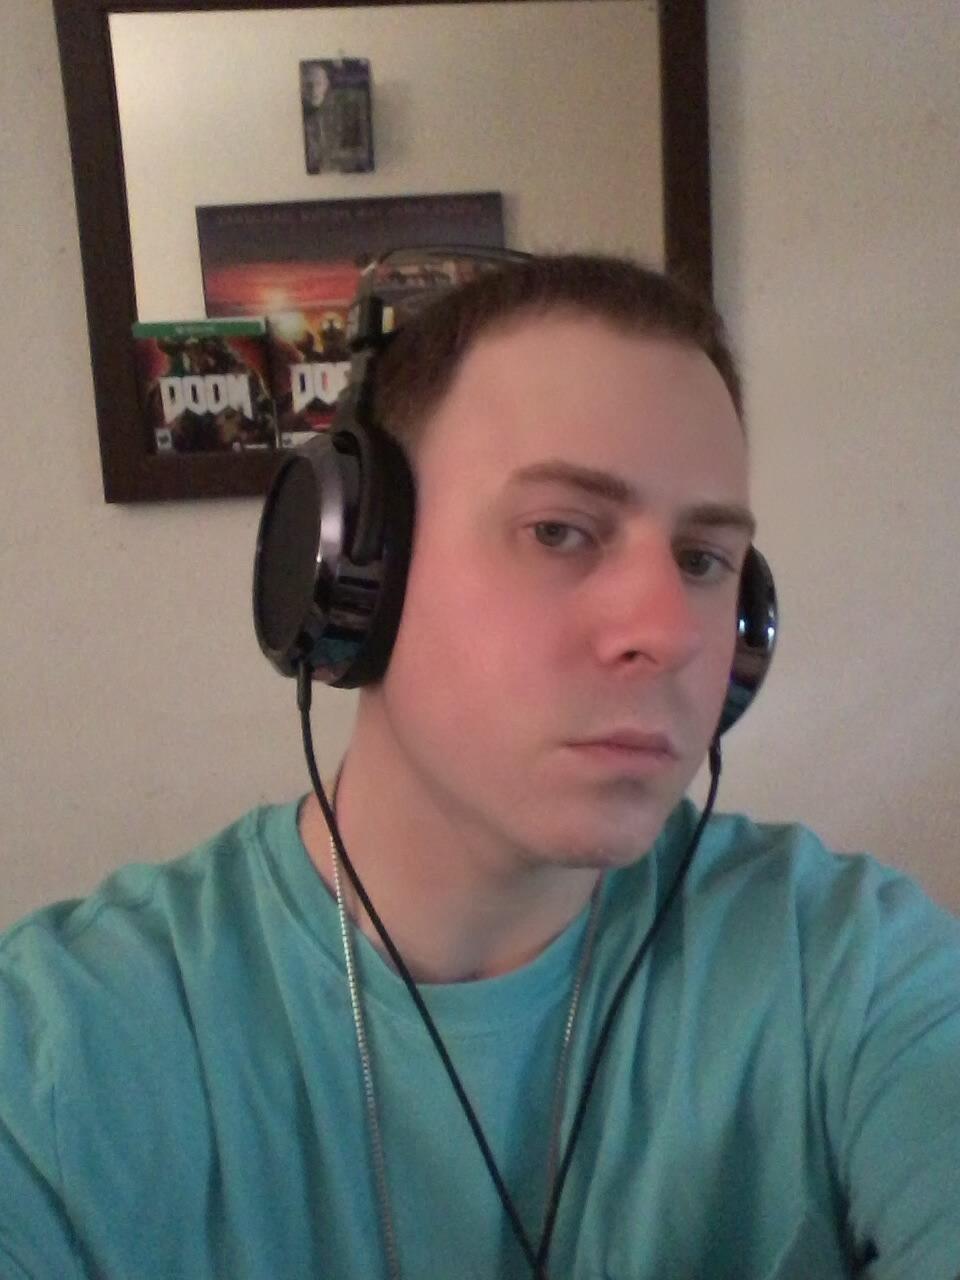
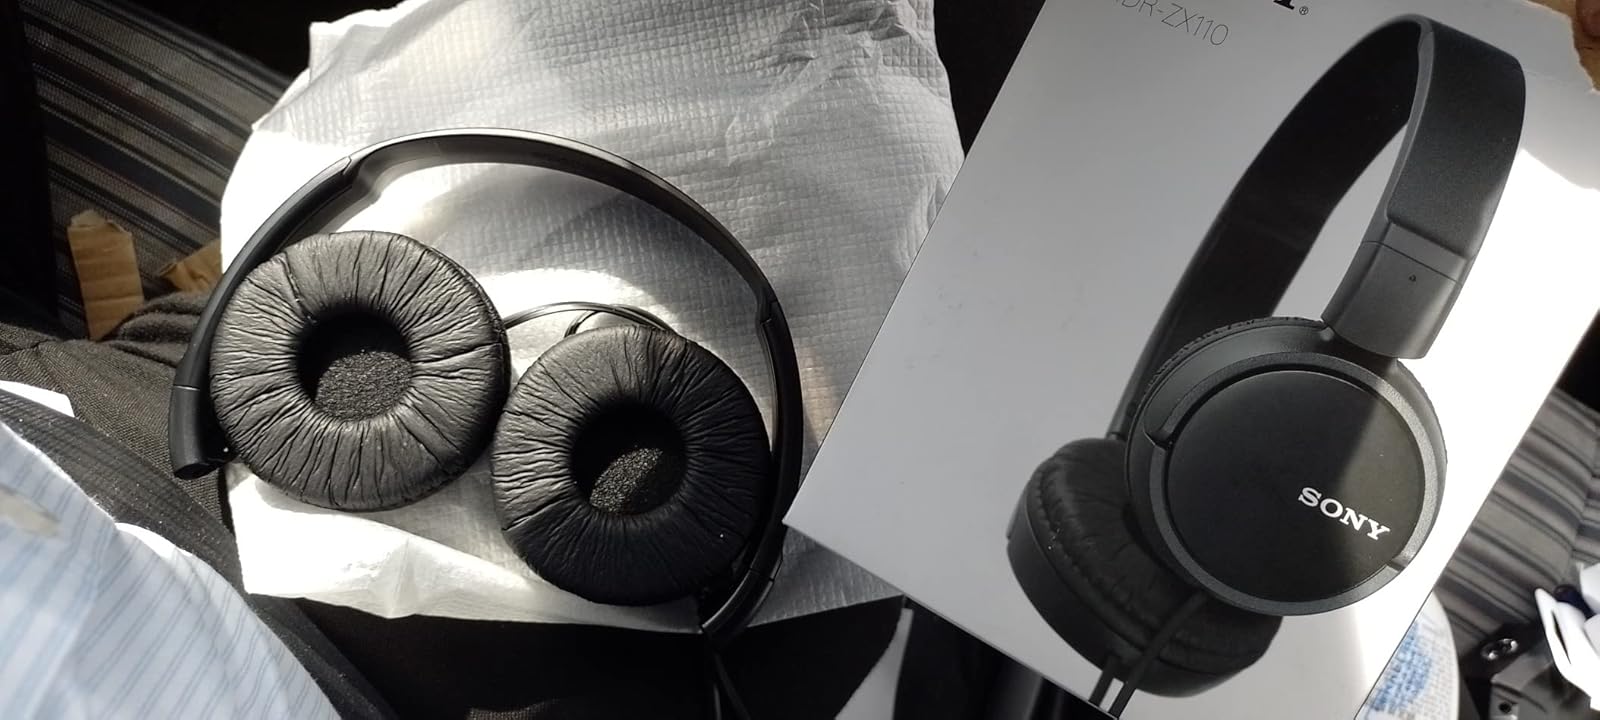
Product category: headphones
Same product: no